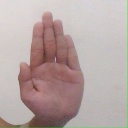
अक्षर: ध